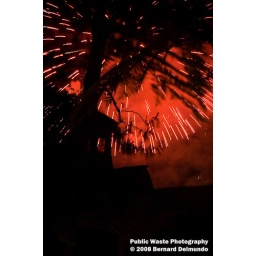
Explostions in the sky through the trees